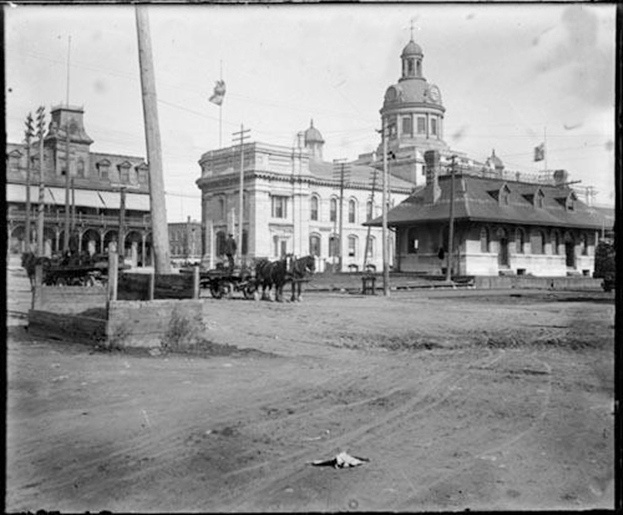
A picture of horses on a dirt road near buildings.
A vintage looking image of a horse and cart in a town.
A horse drawn carriage on a city street.
There are horse carriages near a group of buildings.
A black and white photo of a few building and a horse and buggy.